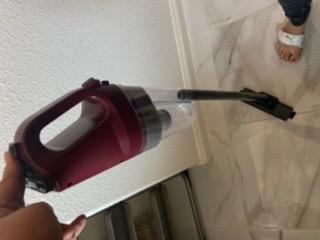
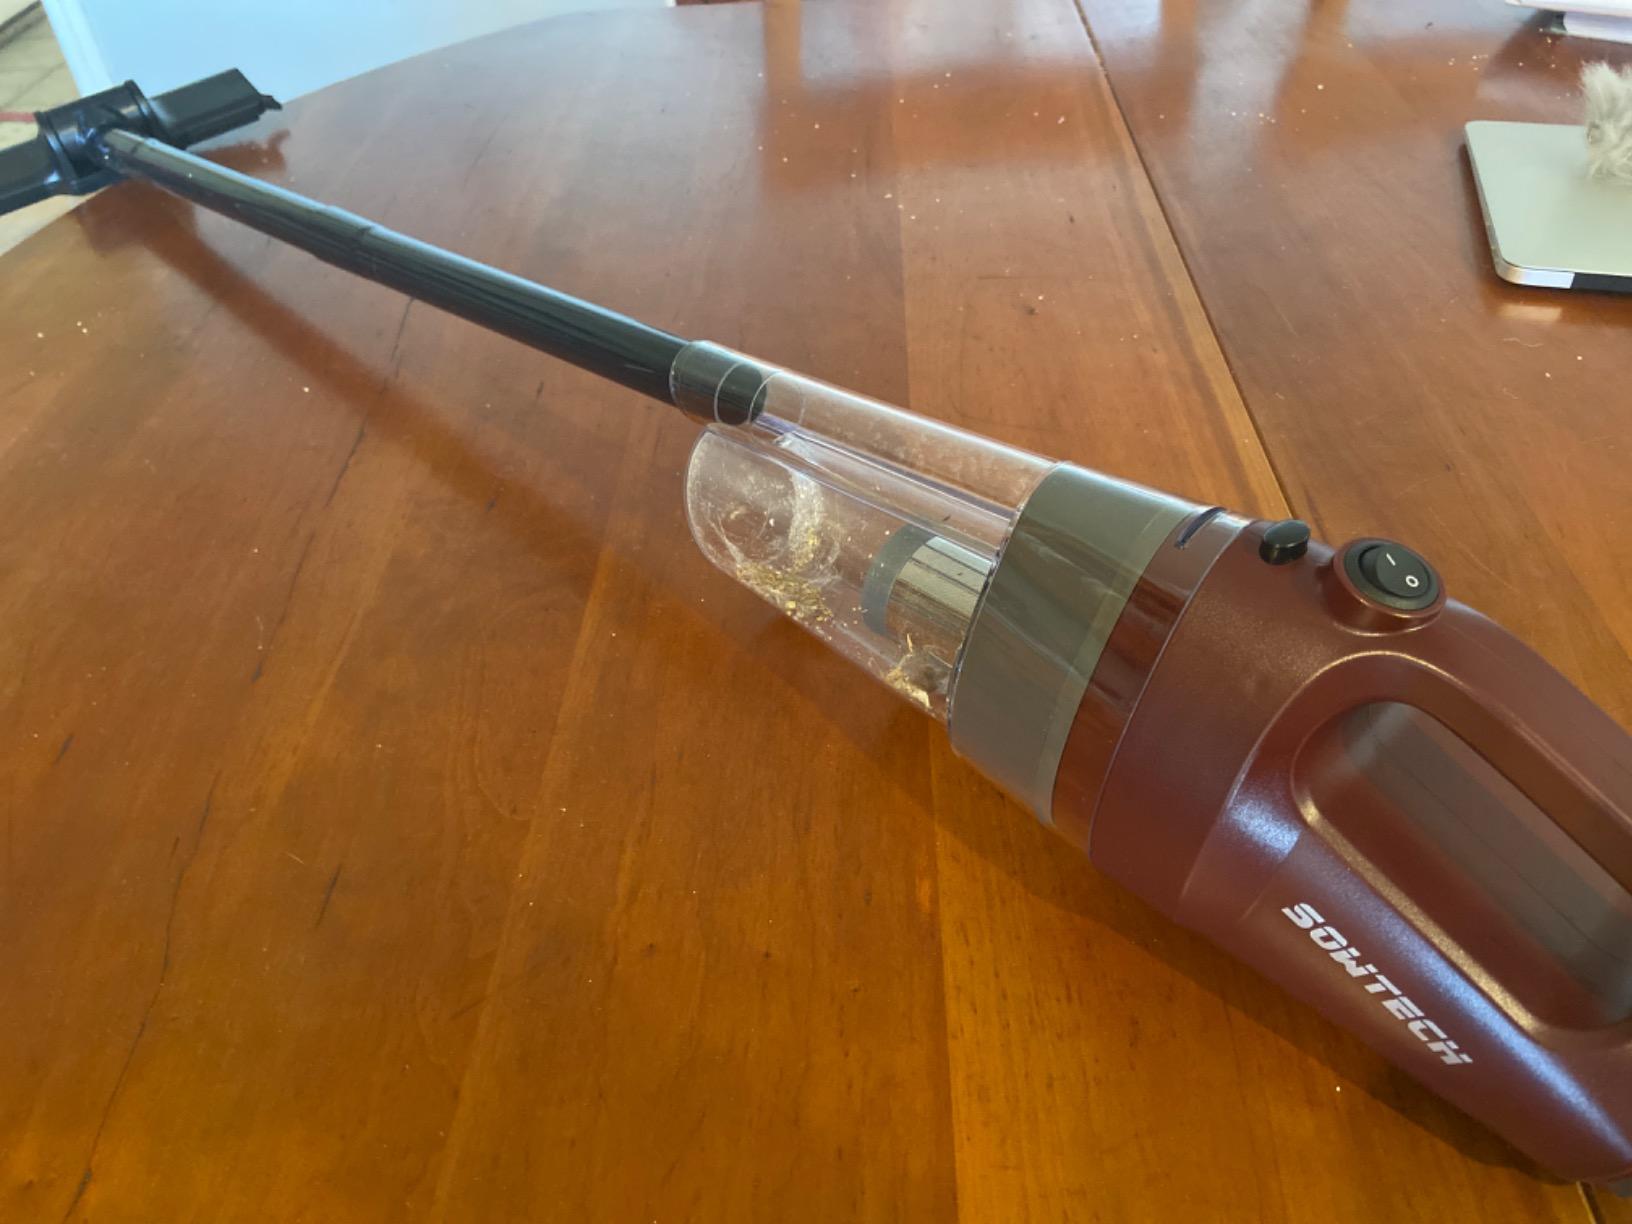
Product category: items_vacuum
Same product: yes